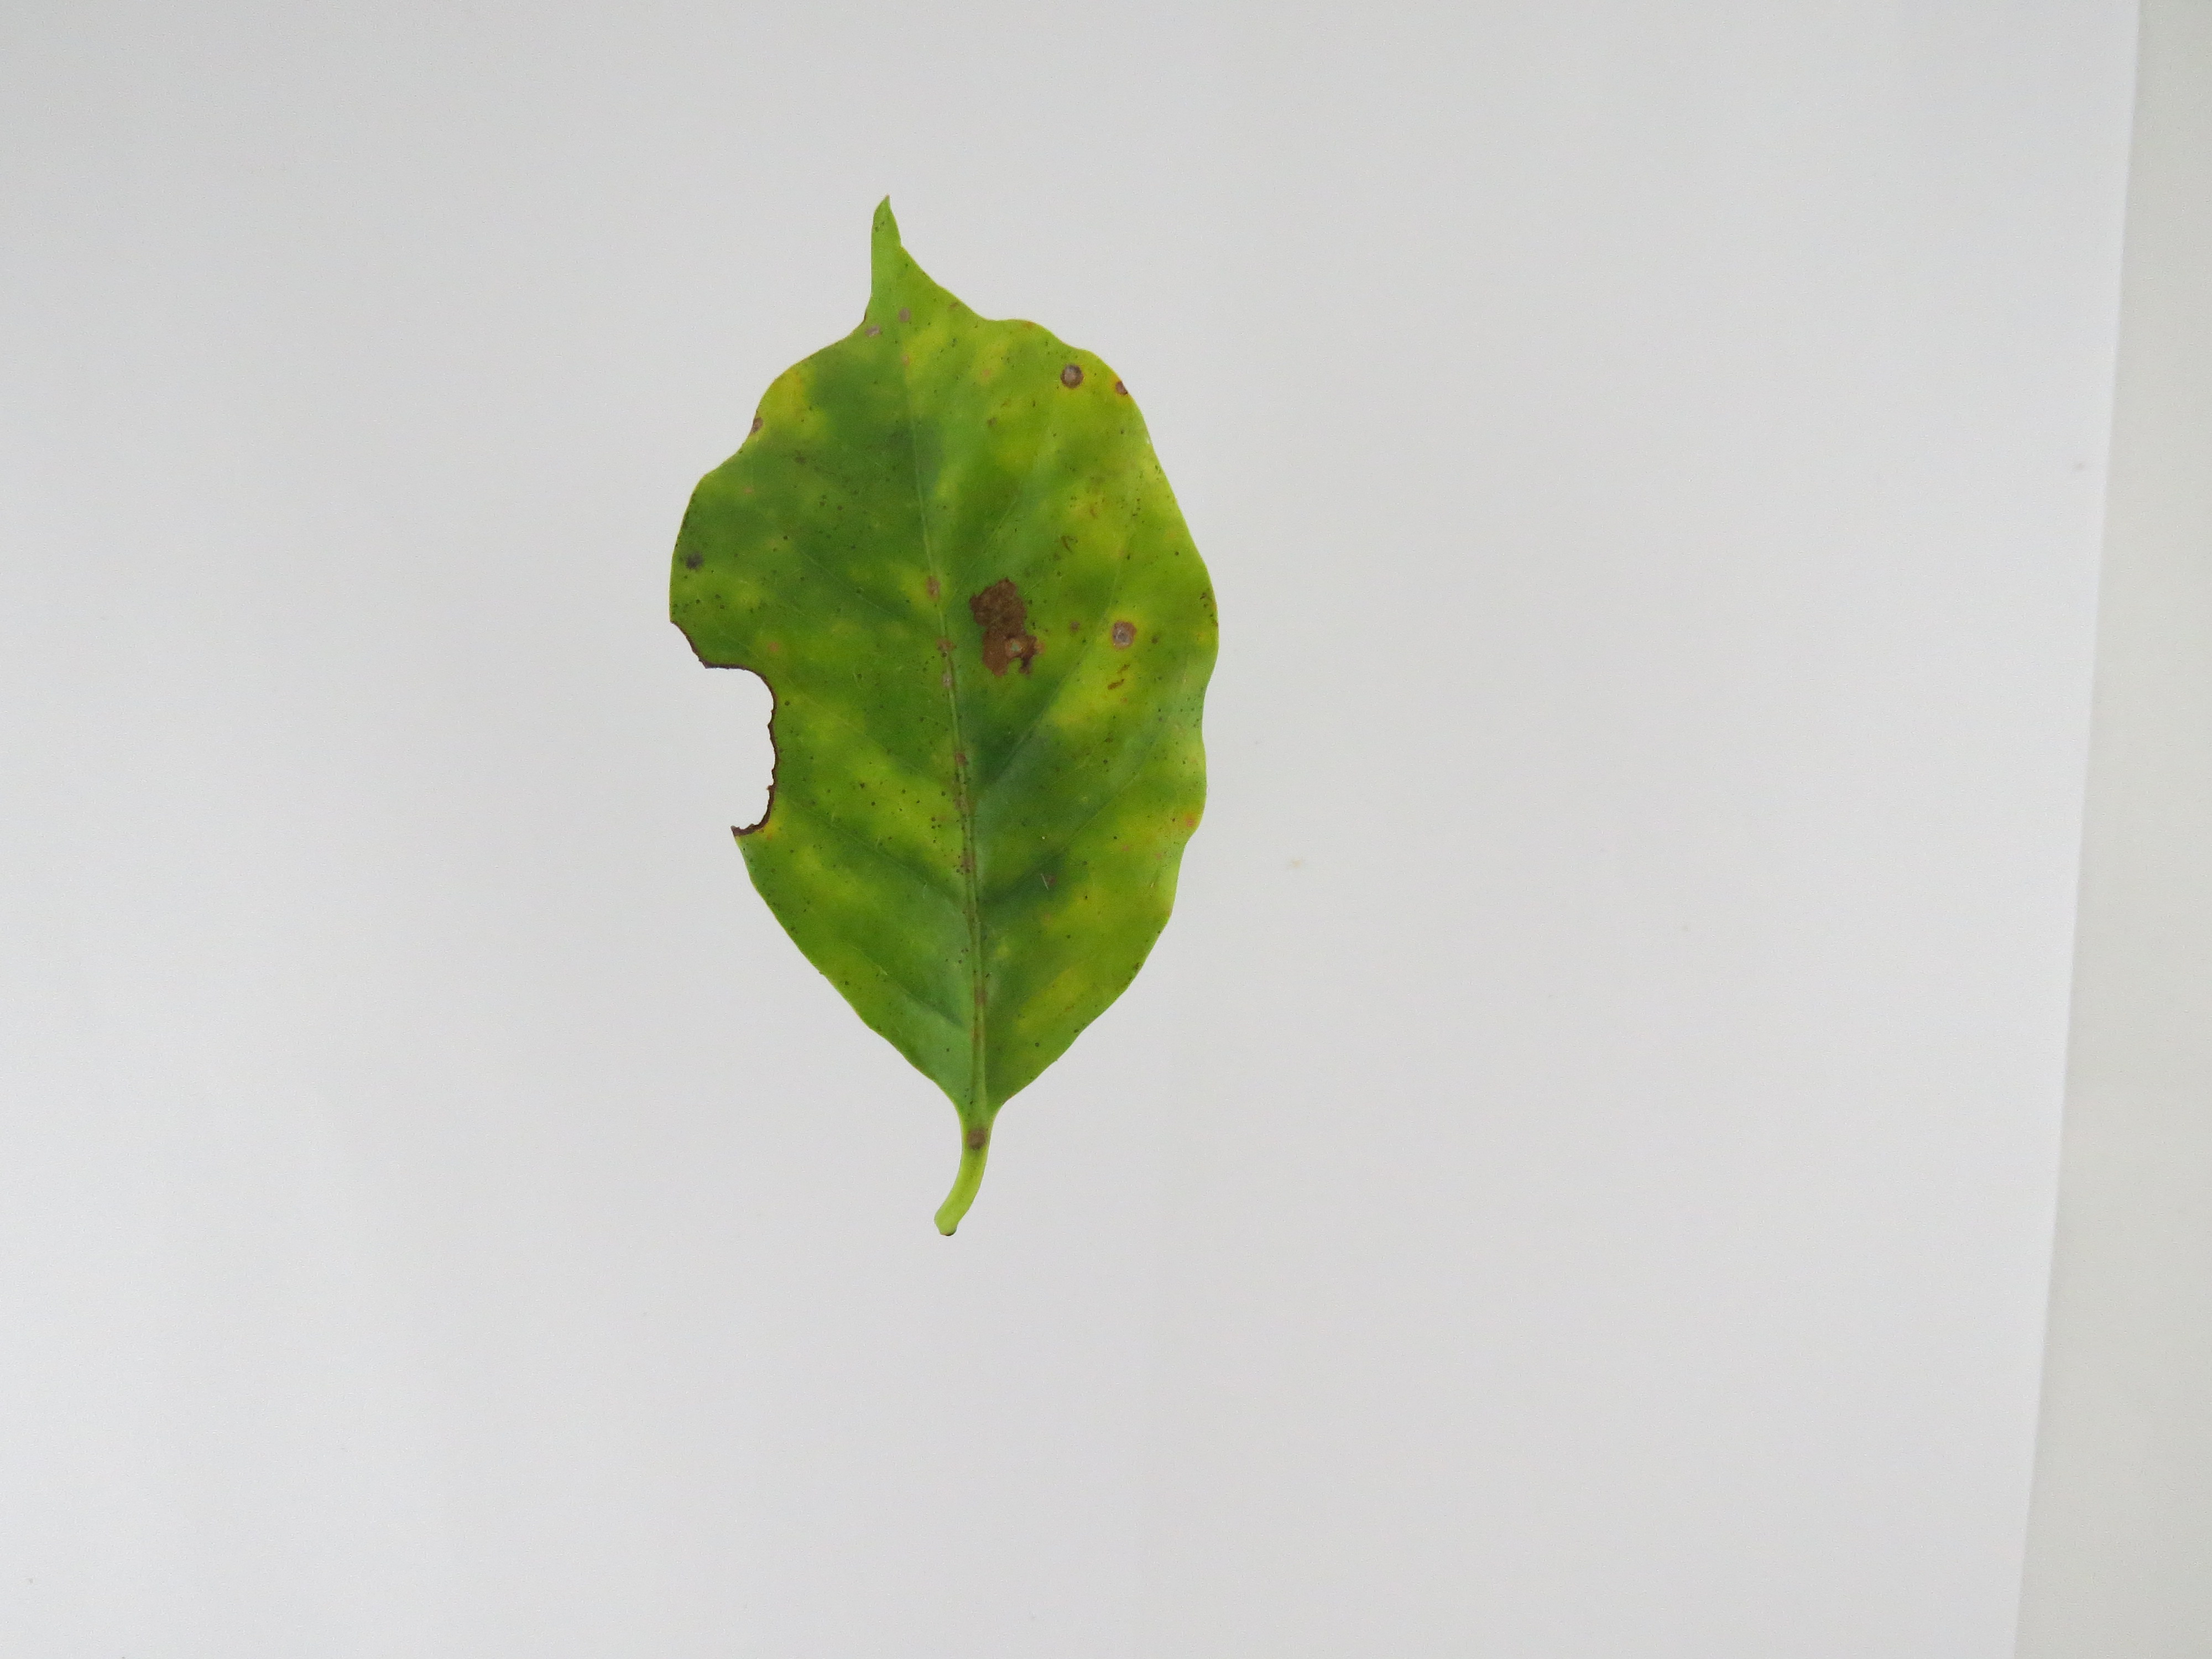
Label: boron-B